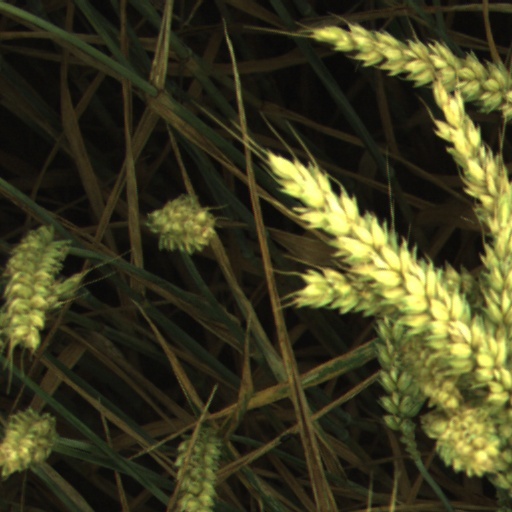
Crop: wheat